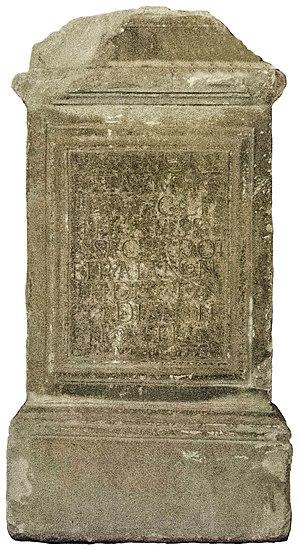
Autel taurobolique de Verinia Severa, 241 ap. JC, marbre. Musée Eugène-Camoreyt de Lectoure, Gers, France.
Les autels tauroboliques de Lectoure sont une collection de vingt autels commémorant des sacrifices, appelés tauroboles, à la déesse Cybèle et à son parèdre Attis. Découverts, pour tous ceux qui sont conservés, lors de la reconstruction du chœur de la cathédrale de Lectoure, ces autels furent aussitôt constitués en « collection publique ». S’ils ne représentent pas la moitié des autels tauroboliques actuellement conservés en France, comme cela a été longtemps affirmé, c’est du moins la collection la plus importante au monde par la quantité, la cohérence et l’état de conservation. Ils se trouvent au Musée Eugène-Camoreyt de Lectoure.